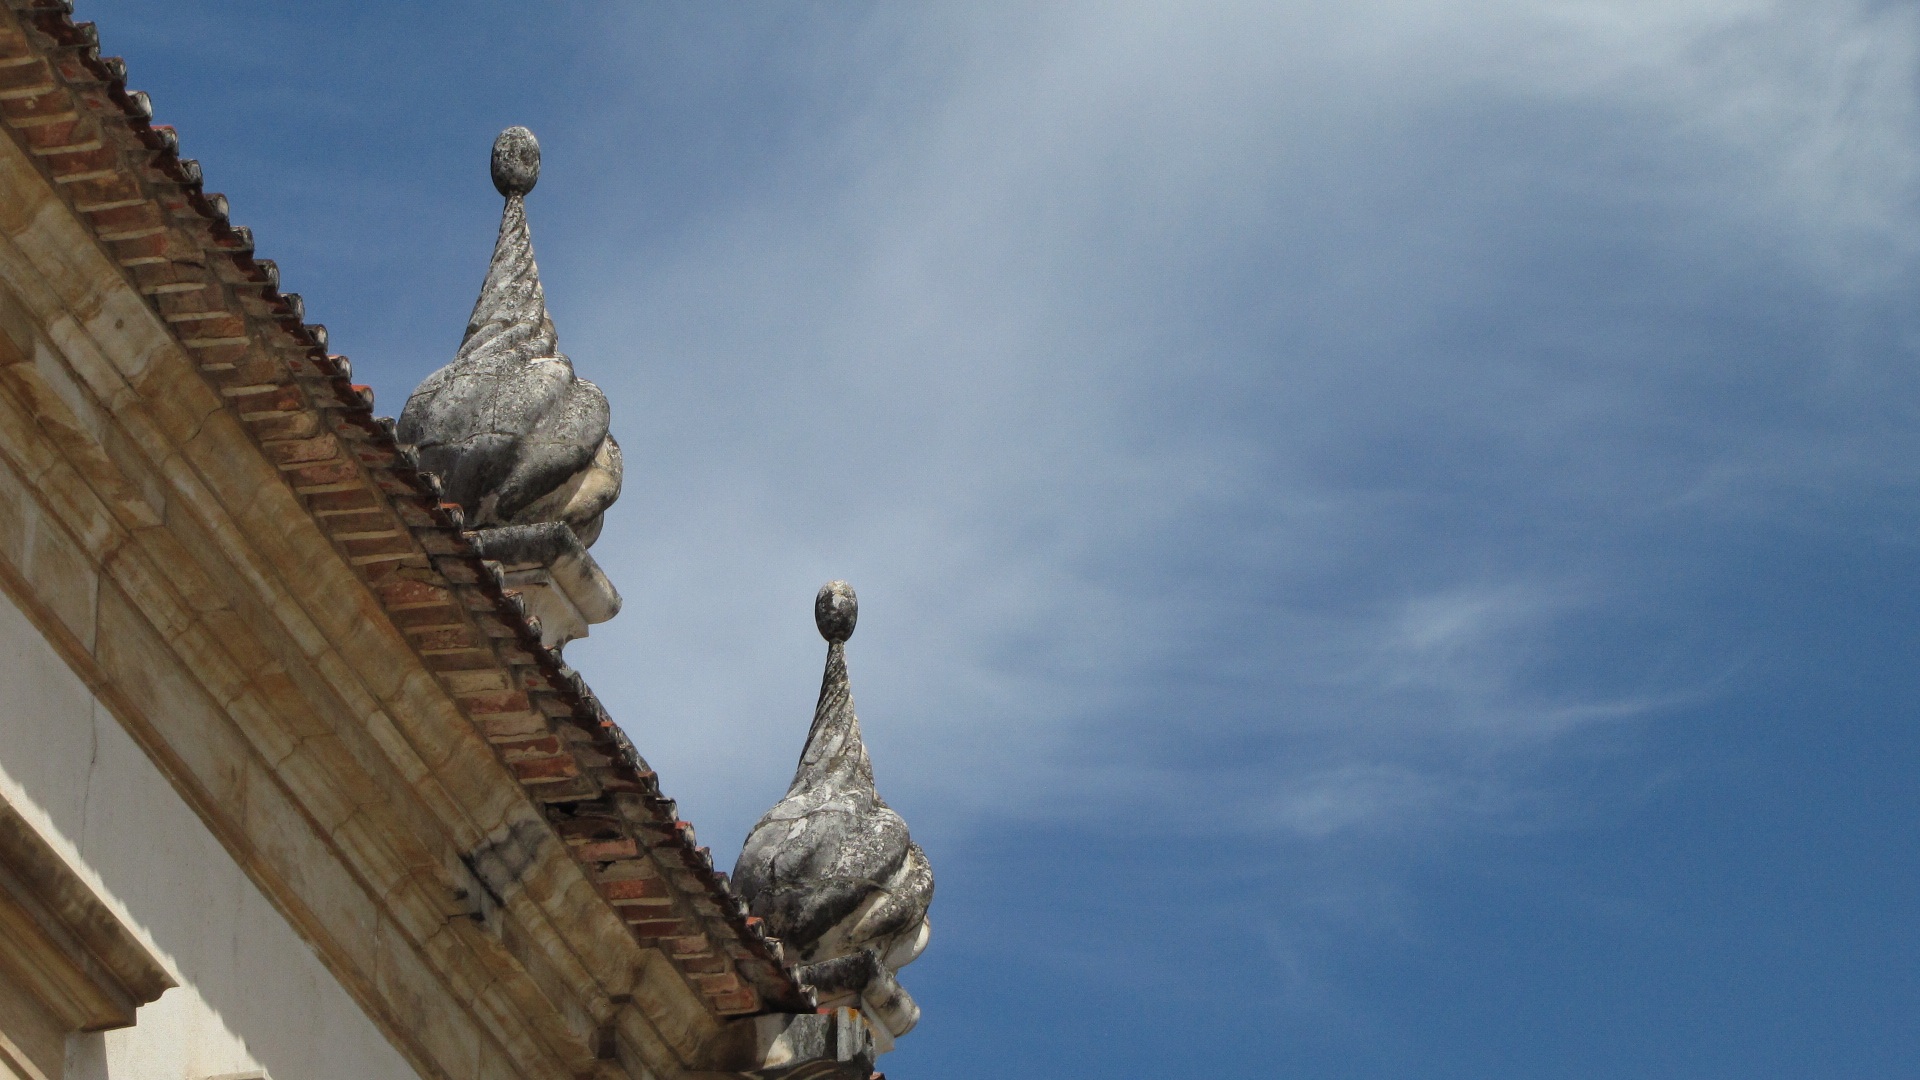
cloud, architecture, sky, skyscraper, statue, tower, landmark, place of worship, temple, spire, portugal, coimbra